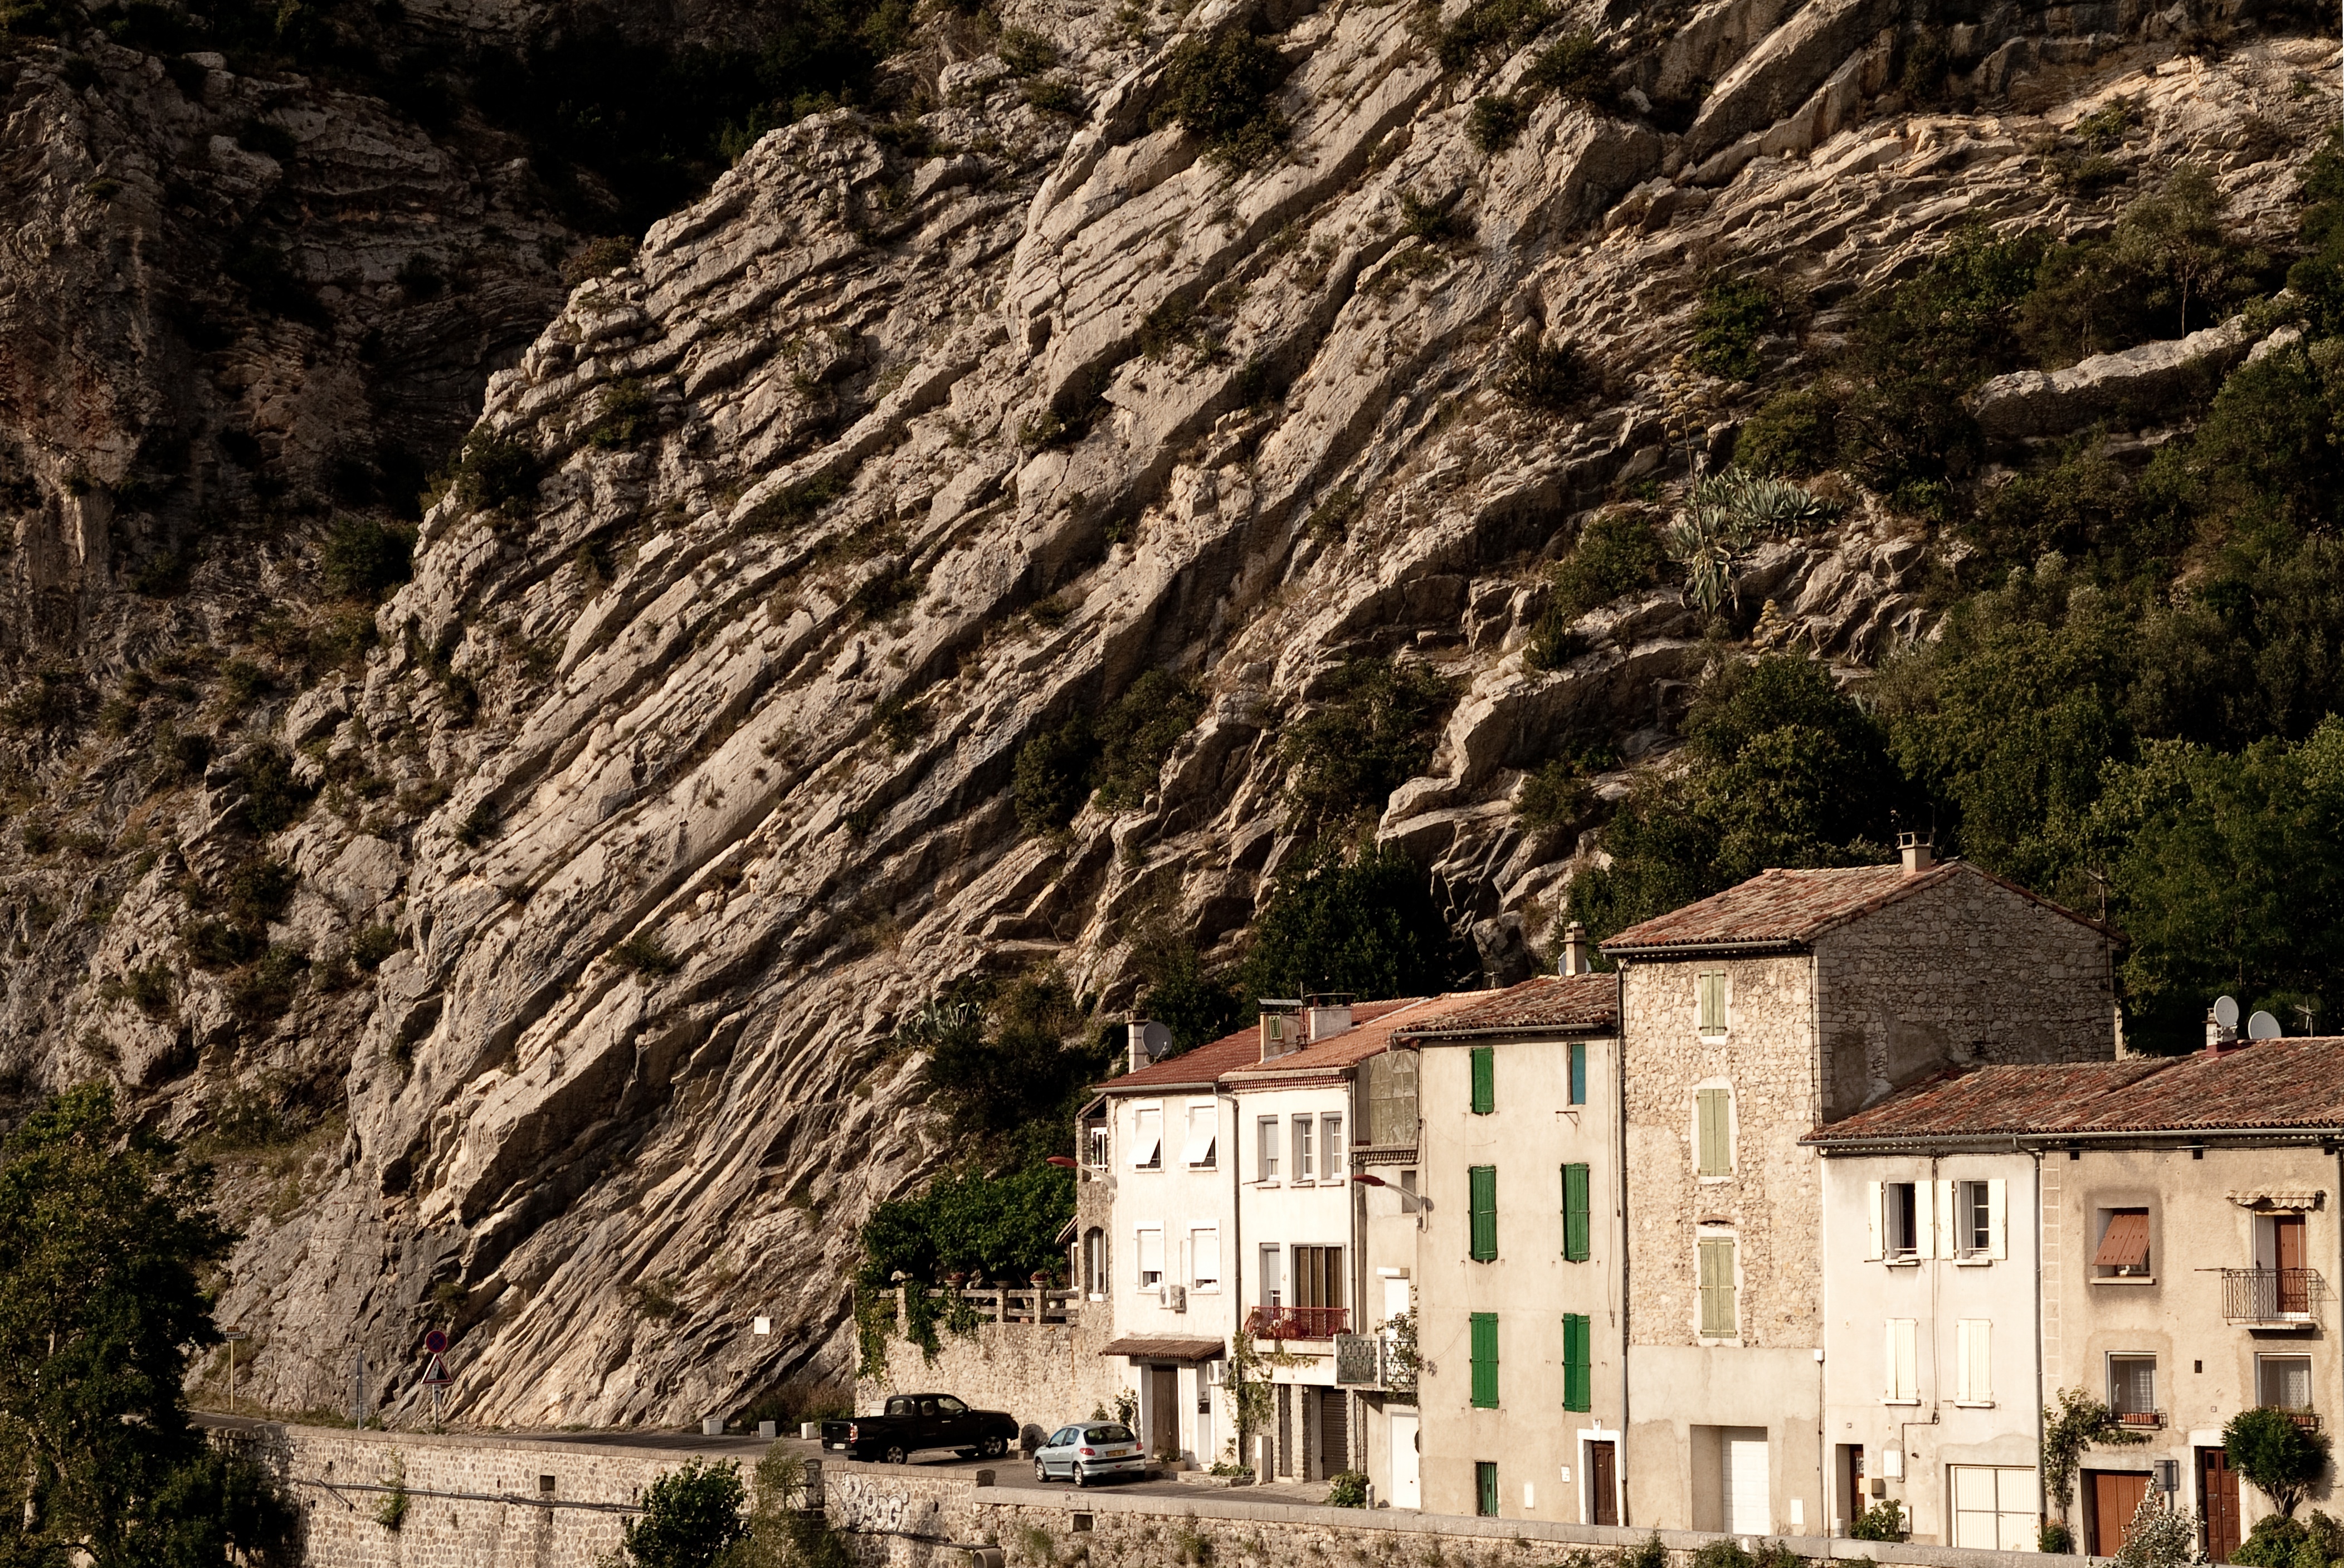
tree, rock, wall, valley, village, cliff, terrain, ruins, monastery, wadi, rural area, ancient history